Strategic competitiveness

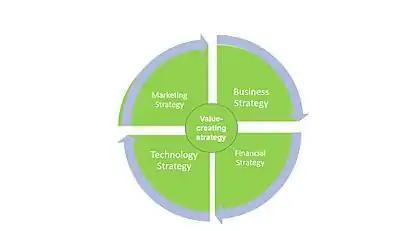
Value-creating strategy

Strategic competitiveness is accomplished when a firm successfully integrates a value-creating strategy. The key to having a complete value-creating strategy is to adopt a holistic approach that includes business strategy, financial strategy, technology strategy, marketing strategy and investor strategy. The objective of the firm has to be based on creating value in an efficient way because it is the starting point for all businesses and it will generate profit after cost. Eric Beinhocker, the Executive Director of the Institute for New Economic Thinking at the Oxford Martin School, University of Oxford, says in his book "The Origin of Wealth" that the origin of wealth is knowledge. Knowledge does not have to be perceived as an assumption, or as an external factor. It has to be in the heart of the business. For this reason, the value-creating strategy must include a thorough knowledge of each area of the company in order to develop a competitive advantage.